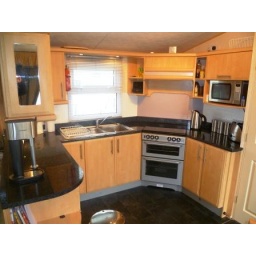
model fitted kitchen, with built in stoves gas oven overhead extractor fan, built in panasonic microwave